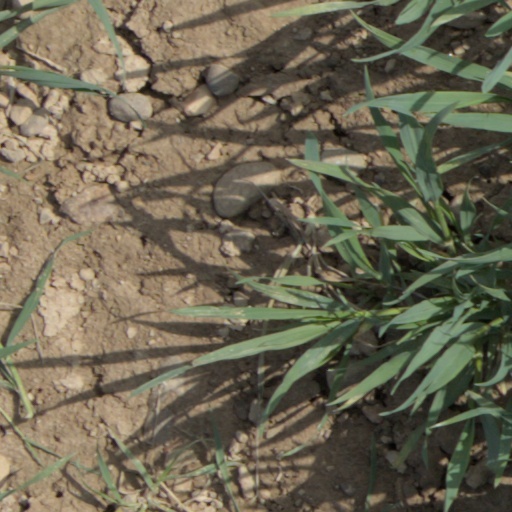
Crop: wheat